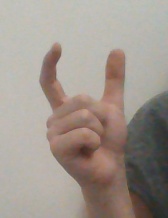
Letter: nun